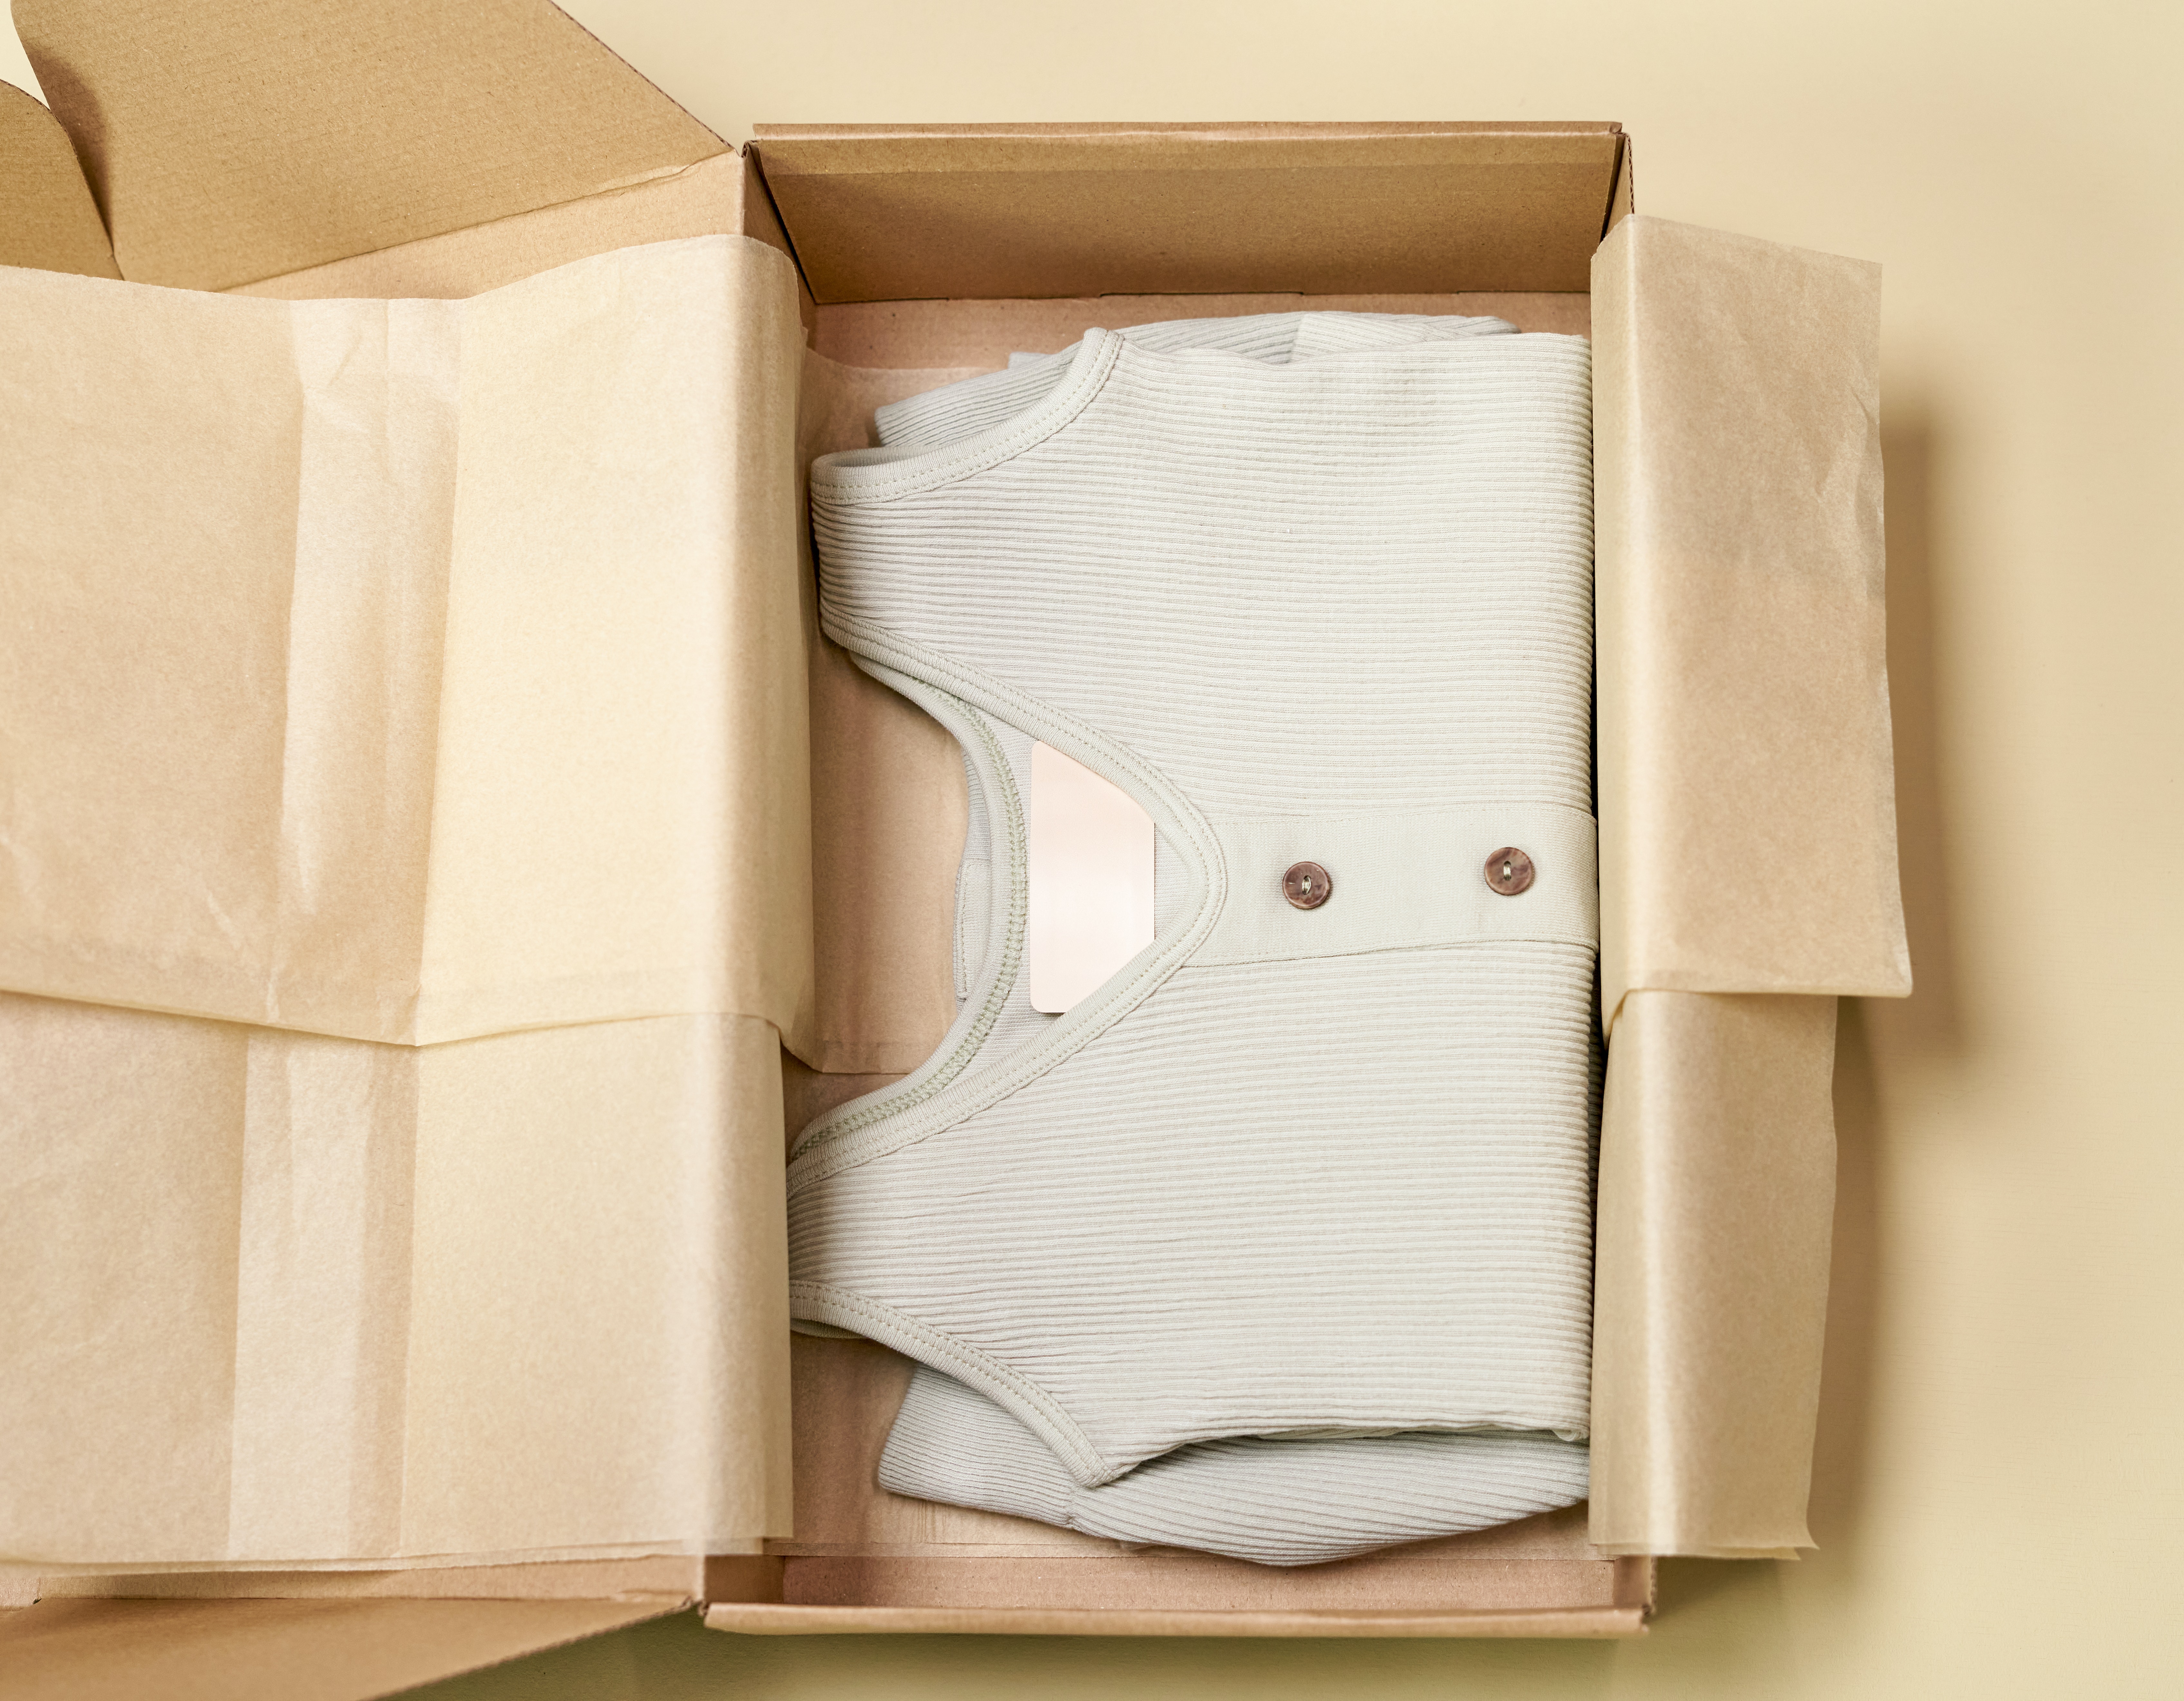
fashion, rectangle, wood, beige, Packing materials, sleeve, shelving, linens, paper, fashion accessory, paper product, font, throw pillow, bedding, pattern, art, room, plastic, shelf, plywood, home accessories, leather, ceiling, peach, cardboard, fashion design, lighting accessory, office supplies, hardwood